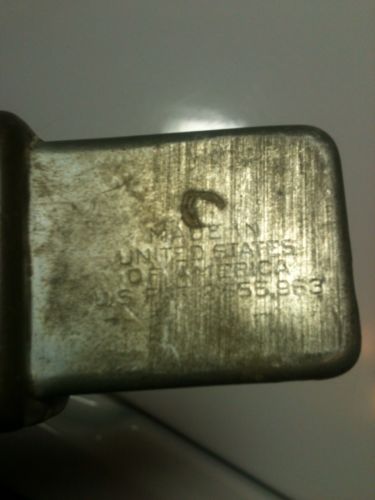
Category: stapler